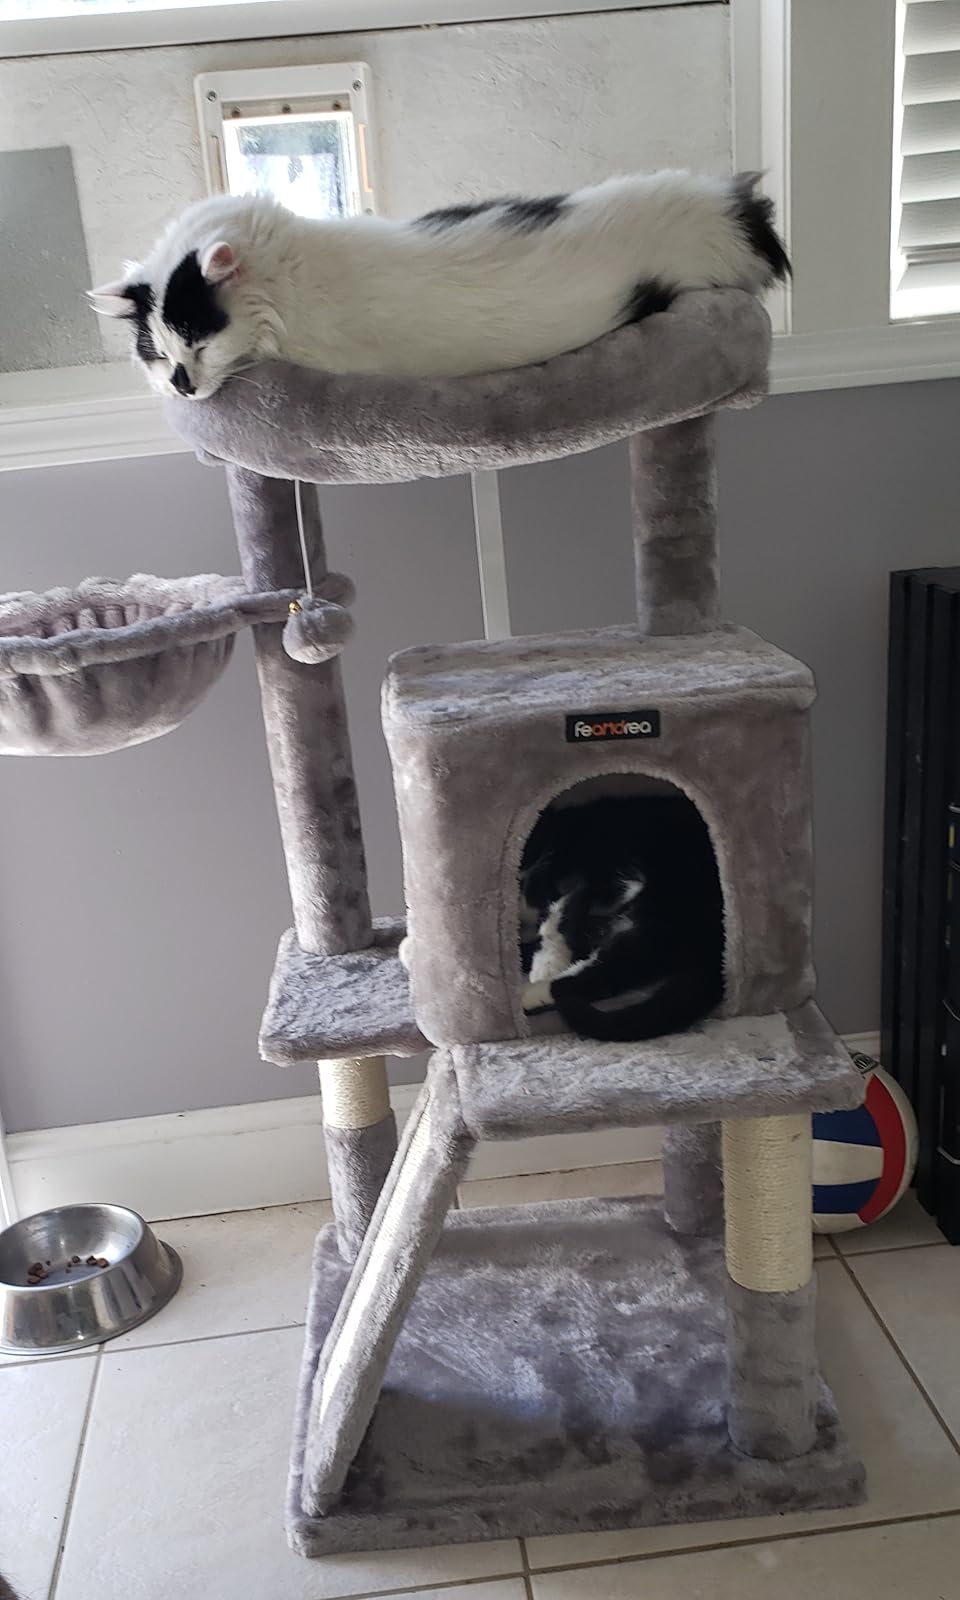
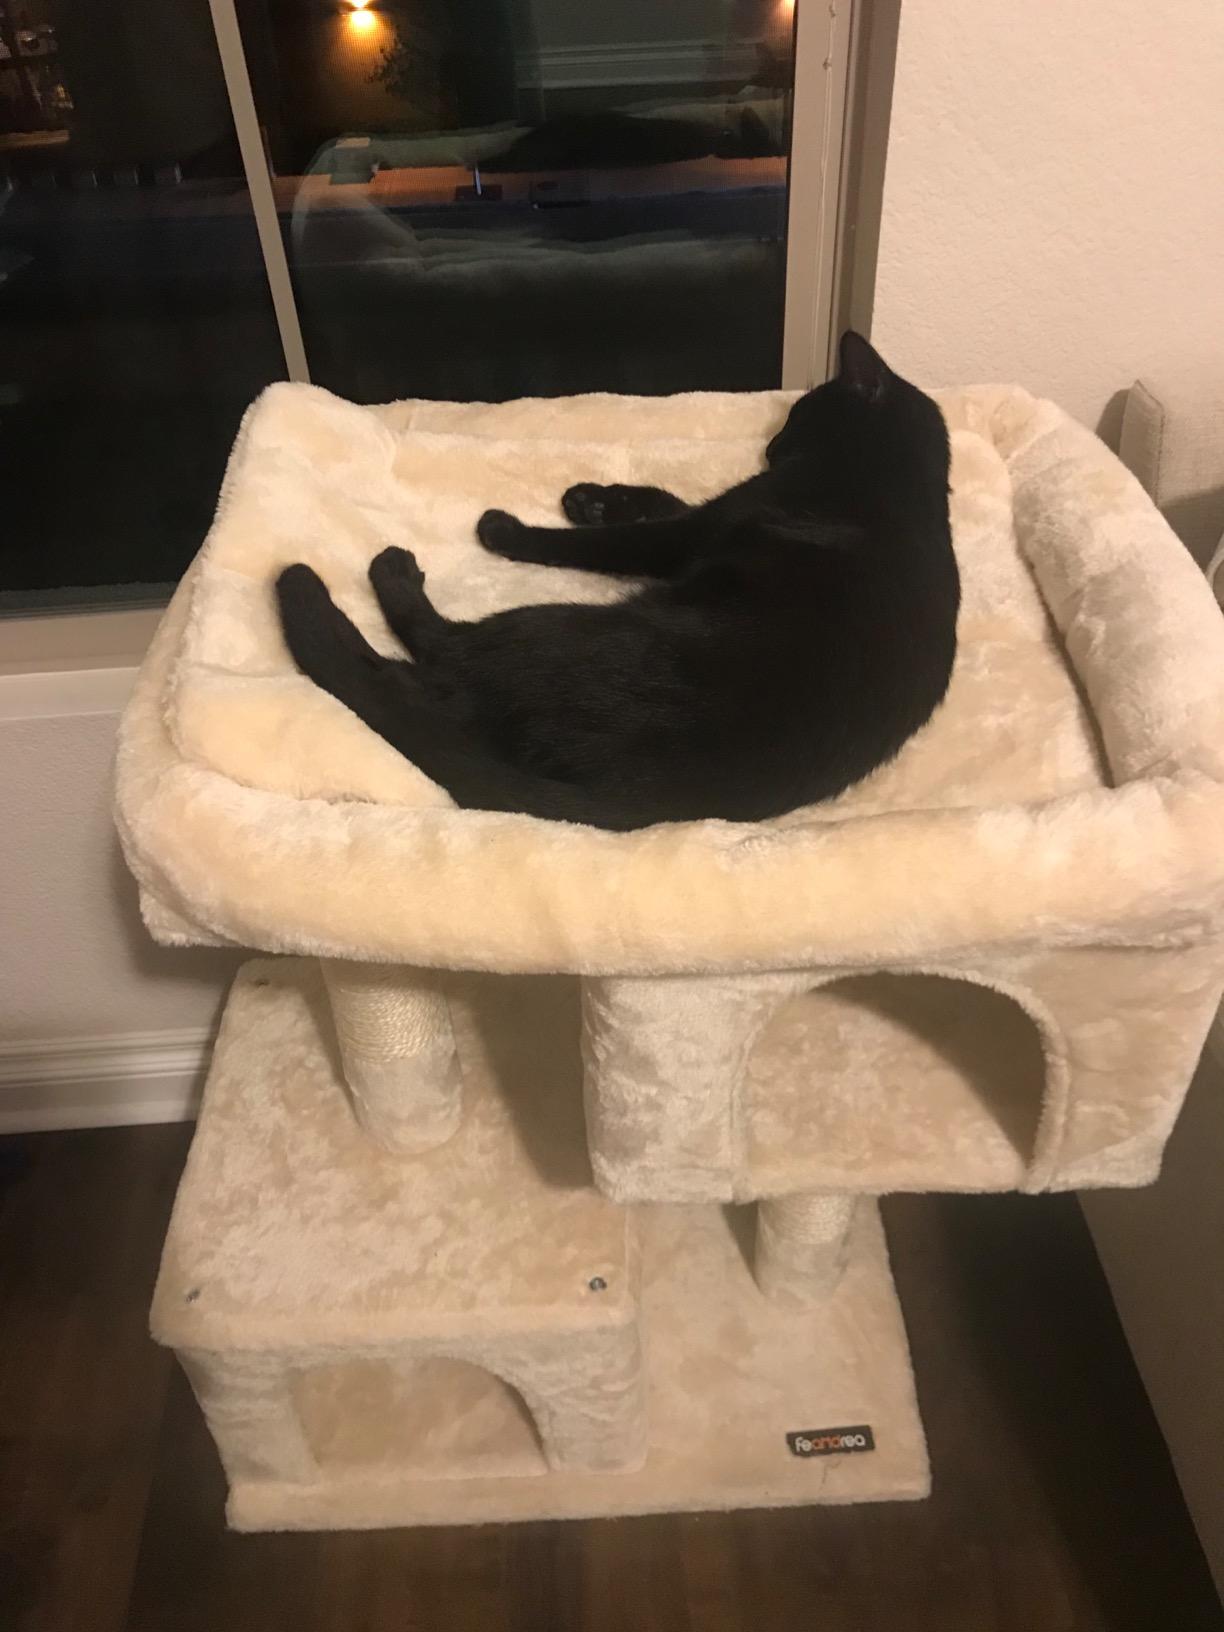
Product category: items_cat tree
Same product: no